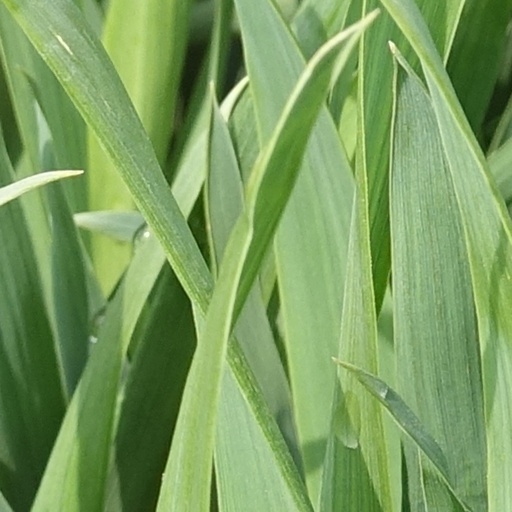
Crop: wheat